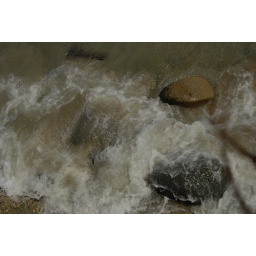
bridge over troubled water